Caulfield Grammar School

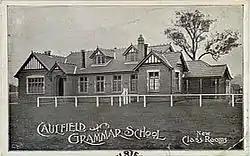
The original buildings on Caulfield Campus's current site, circa 1910

Joseph Henry Davies, who had served as a missionary in southern India, purchased the site for the school — it was adjacent to the Elsternwick railway station, and had been a small lolly shop — for £25 on 16 April and employed his sister and two brothers as teachers. Davies' aim was "that the School should be a thoroughly Christian one" that looked to render "Christian service".